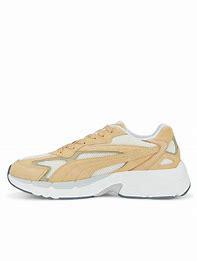
Brand: Puma
Model: Teveris Nitro